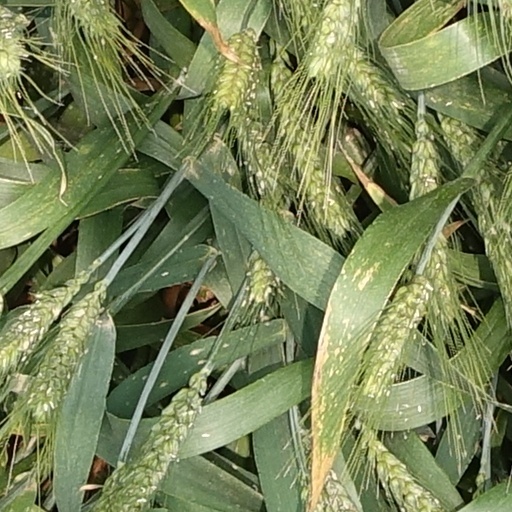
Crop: wheat